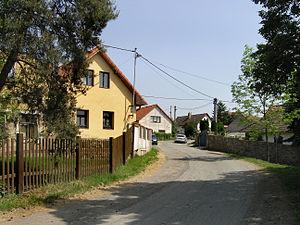
Bukovany est une commune du district de Benešov, dans la région de Bohême-Centrale, en République tchèque. Sa population s'élevait à 773 habitants en 2020.